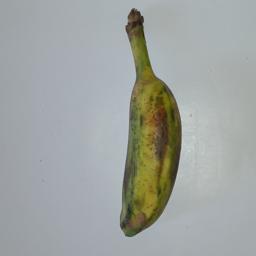
Banana variety: Champa Kola